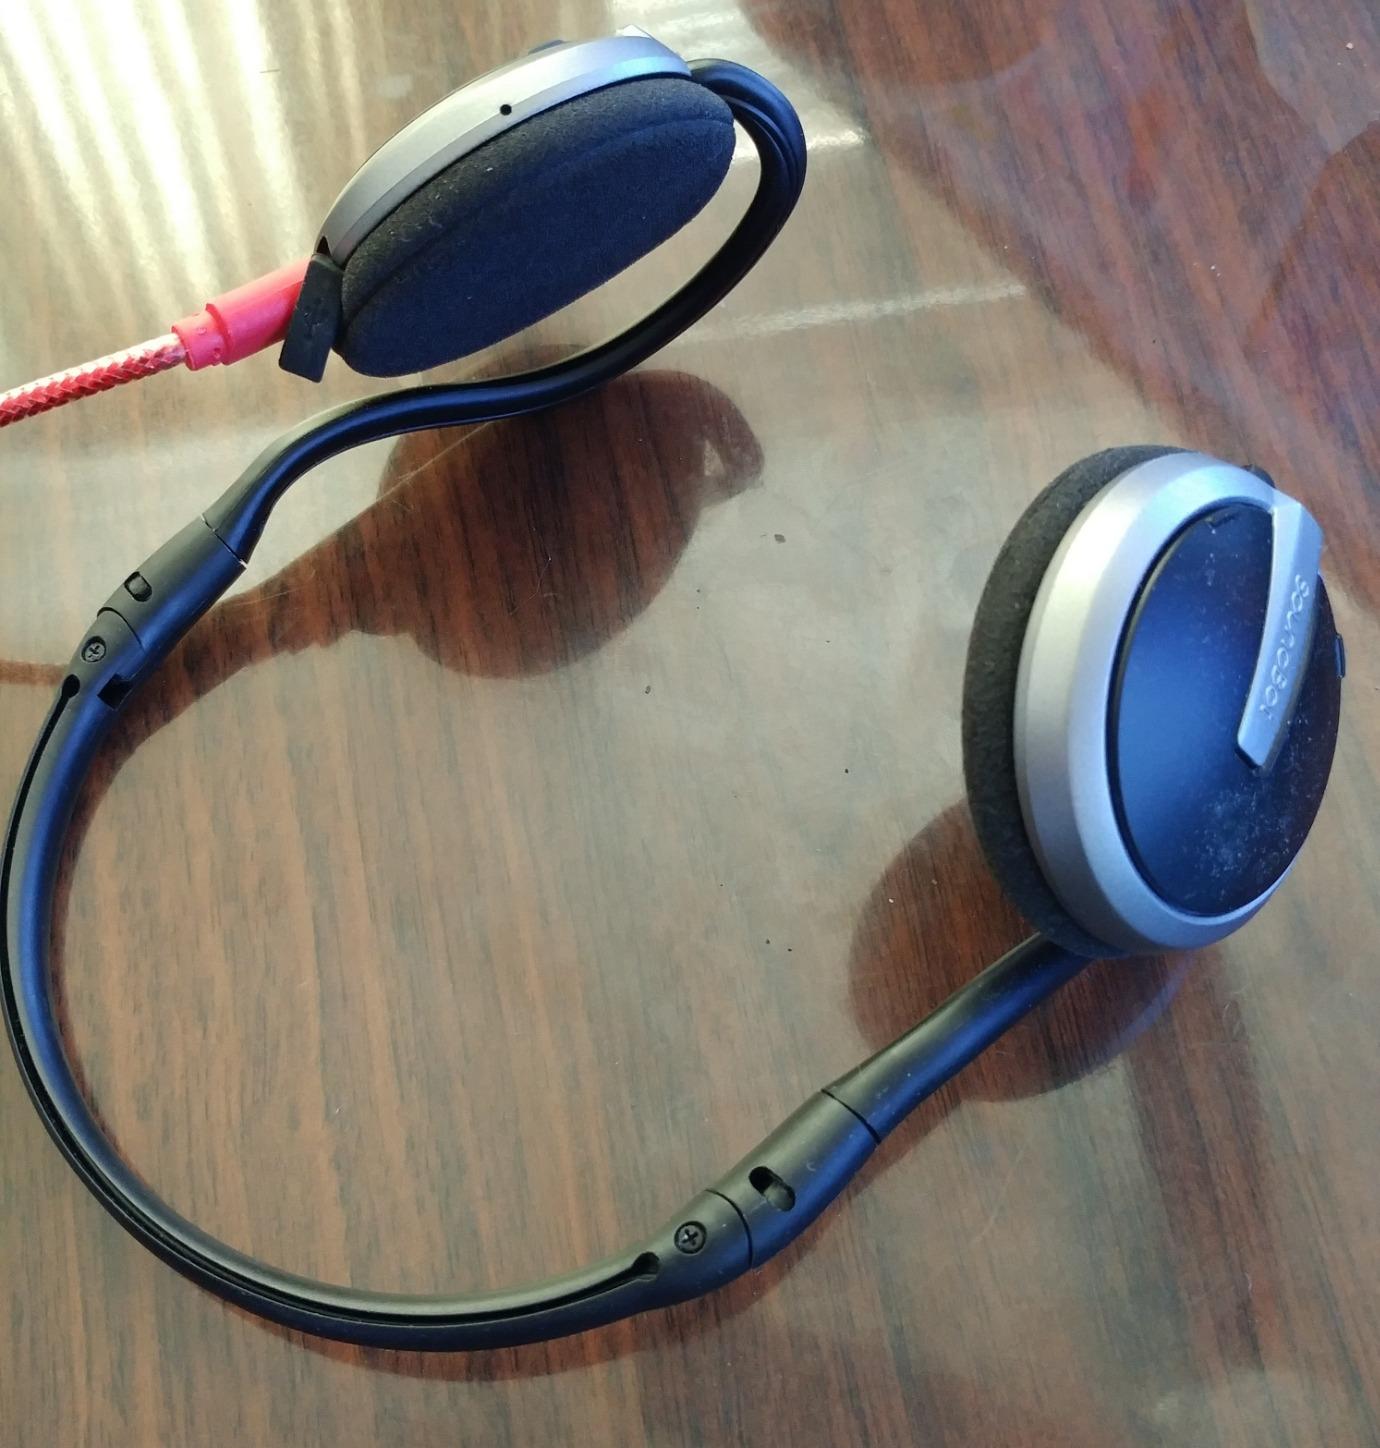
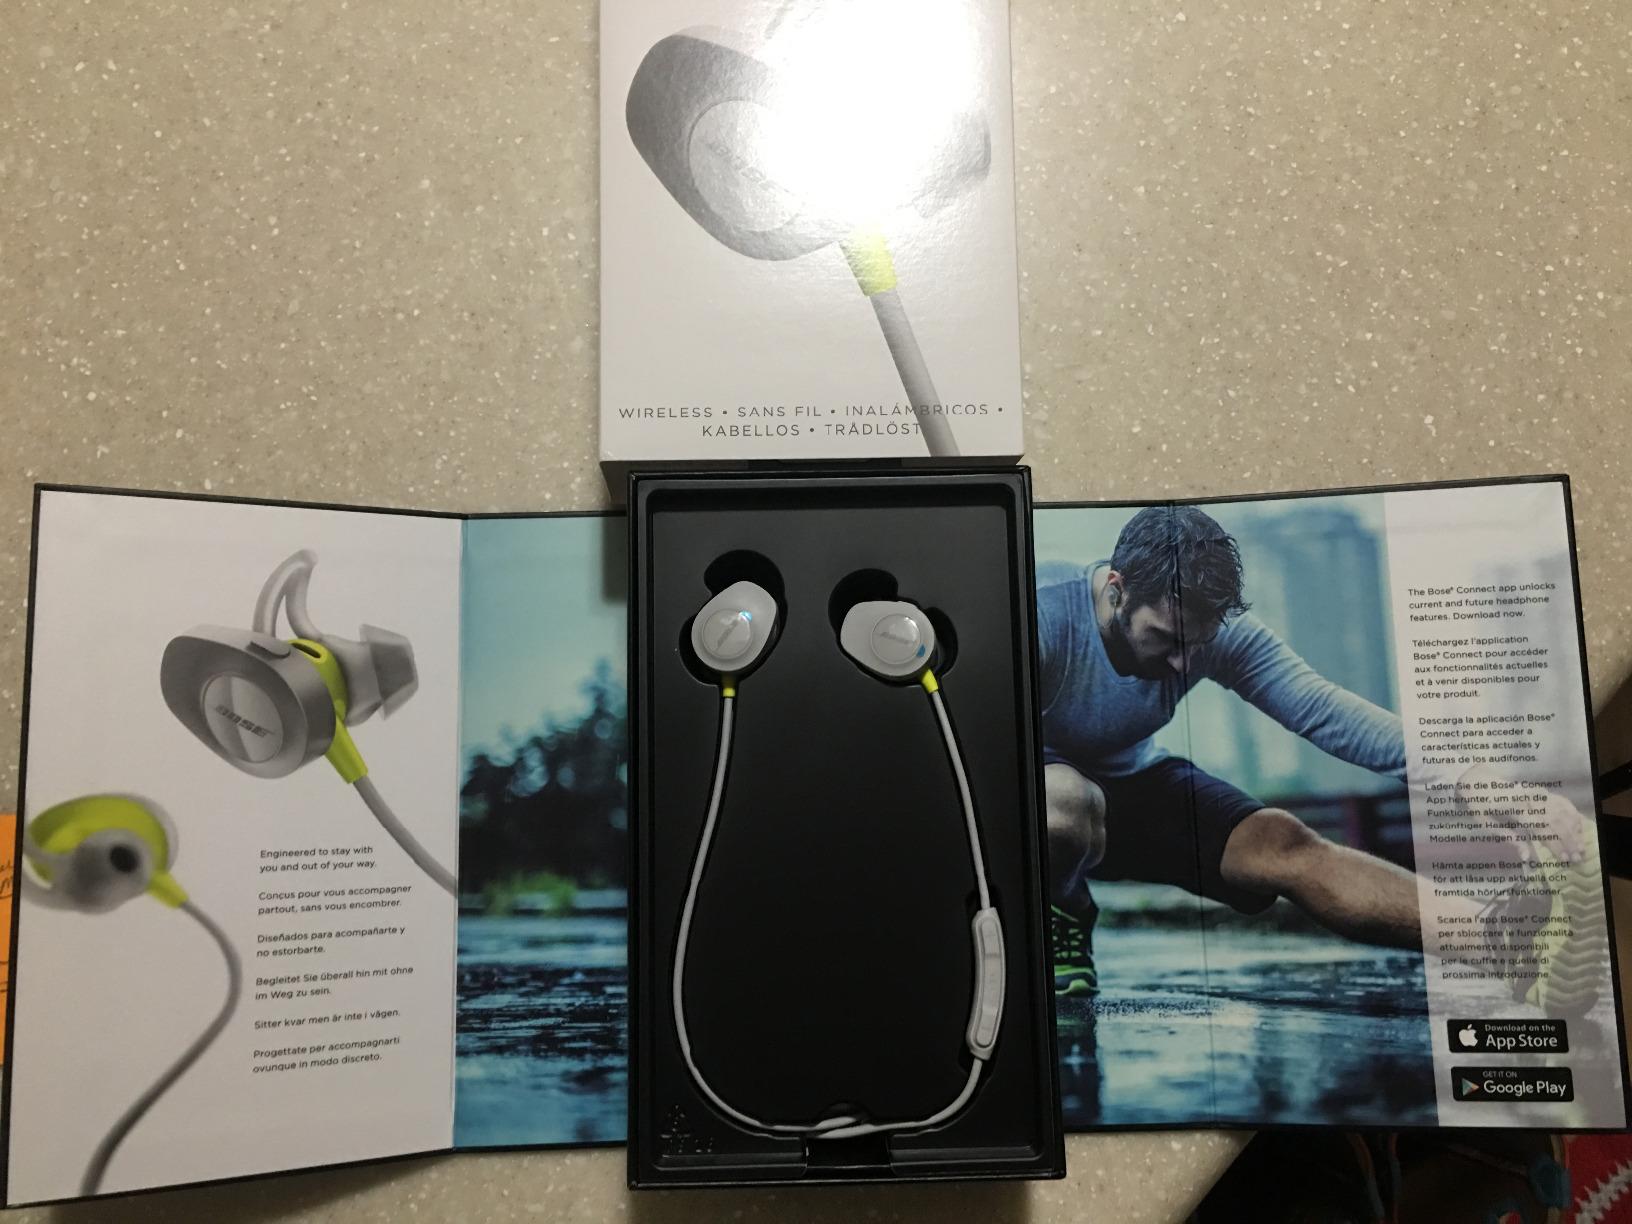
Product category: headphones
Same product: no